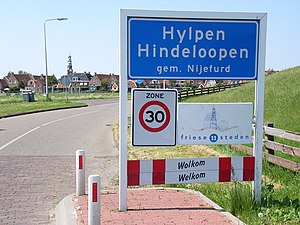
Frisere / Frisernes stilling idag / Frisisk sprogs stilling i dag
Tosproget vejskilt i Frisland (Nederlandene).
Frisere er et nordvestgermansk folk. Størstedelen af friserne bor i det nederlandske Frisland og i de tyske områder Øst-Frisland og Nordfrisland, men der er også store grupper af udvandrede etniske frisere i Nordamerika. Omtrent 400.000 mennesker taler i dag frisisk. Nordfrisisk bliver talt af cirka 10.000 mennesker.